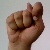
The image shows a hand gesture representing the letter 'T' in Indian Sign Language.